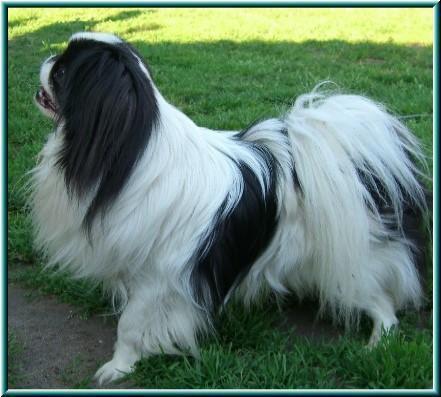
Japanese_spaniel